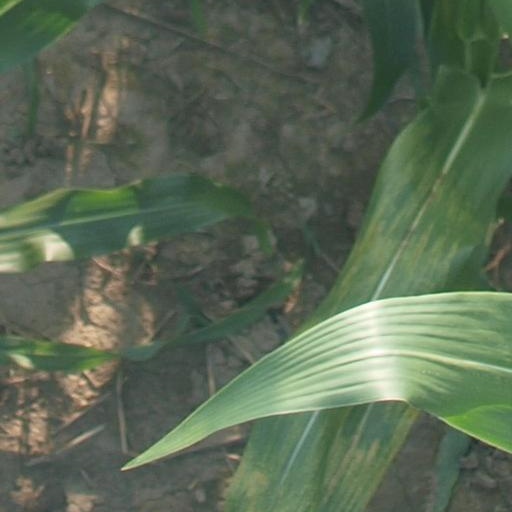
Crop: maize; corn